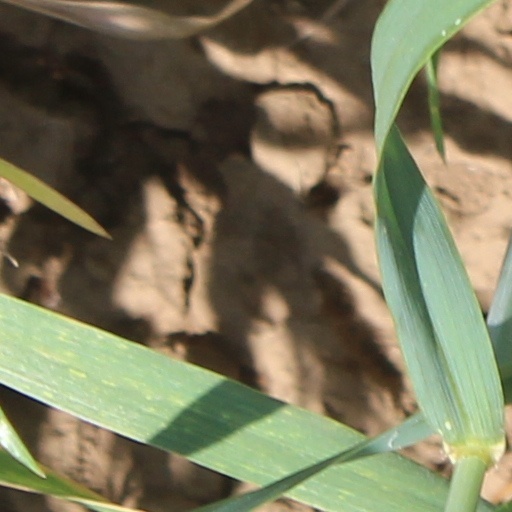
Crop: wheat